Gaël Givet

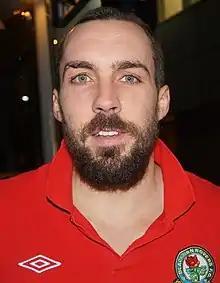
Givet with Blackburn Rovers in 2013

Gaël Givet-Viaros (born 9 October 1981), known as Gaël Givet, is a French former professional footballer who played as a left-footed centre back and as a left-back. Givet was a UEFA Champions League runner-up with Monaco in 2004 and was part of the France national team which reached the 2006 FIFA World Cup Final.